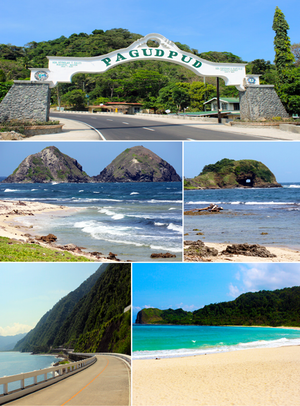
Pagudpud est une municipalité de la province d’Ilocos Norte, aux Philippines.